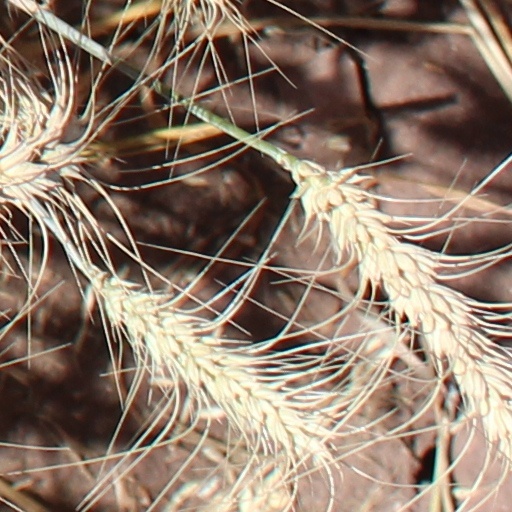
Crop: wheat